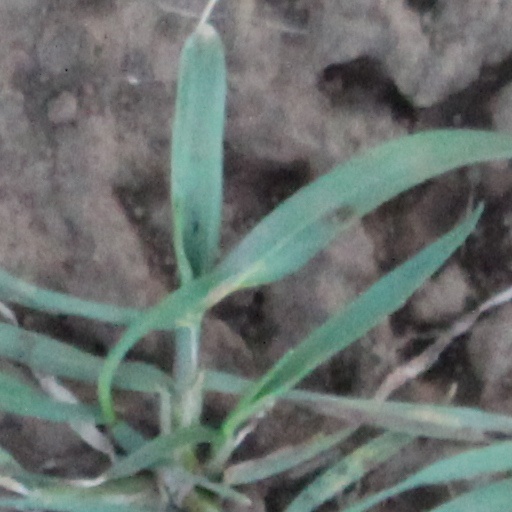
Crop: wheat